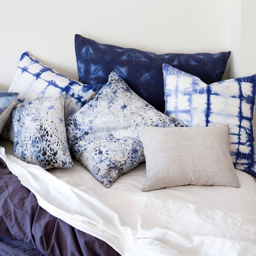
a comfy bed with pillows by person